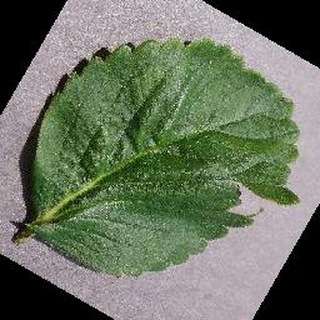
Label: healthy_strawberry